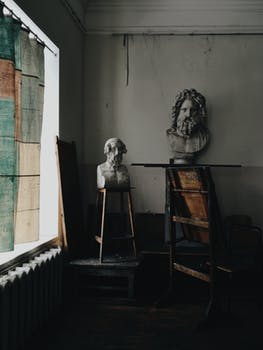
Label: No Watermark